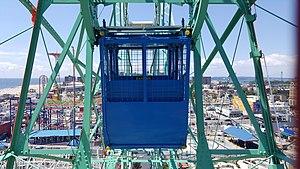
La Wonder Wheel est une grande roue métallique de 46 mètres de haut située au Deno's Wonder Wheel Amusement Park à Coney Island dans l'arrondissement de Brooklyn, à New York. La roue est située sur un terrain délimité par West 12th Street à l'Ouest, Bowery Street au Nord, Luna Park à l'Est et la promenade Riegelmann au Sud. Comme pour d'autres grandes roues, certaines des cabines de passagers de la Wonder Wheel ne sont pas fixées directement sur la jante de la roue, mais glissent plutôt le long de jeux de rails enroulés entre le moyeu et la jante.